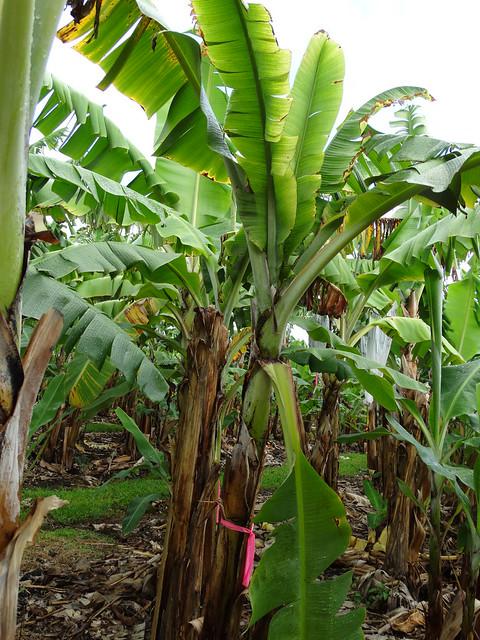
Plant: Banana
Disease: banana bunchy top